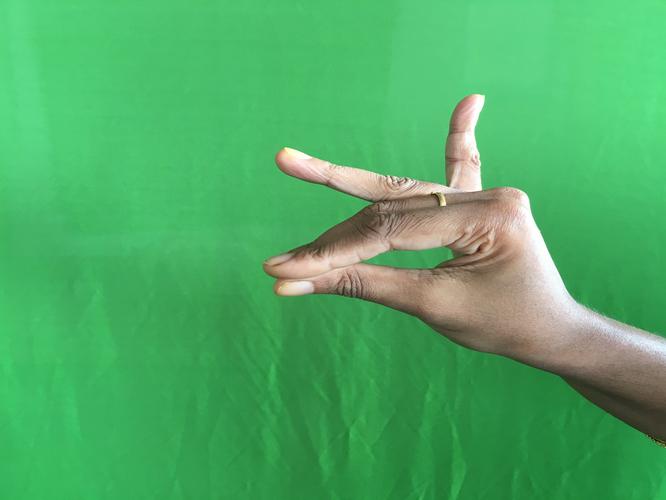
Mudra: Katakamukha_1
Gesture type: single_hand